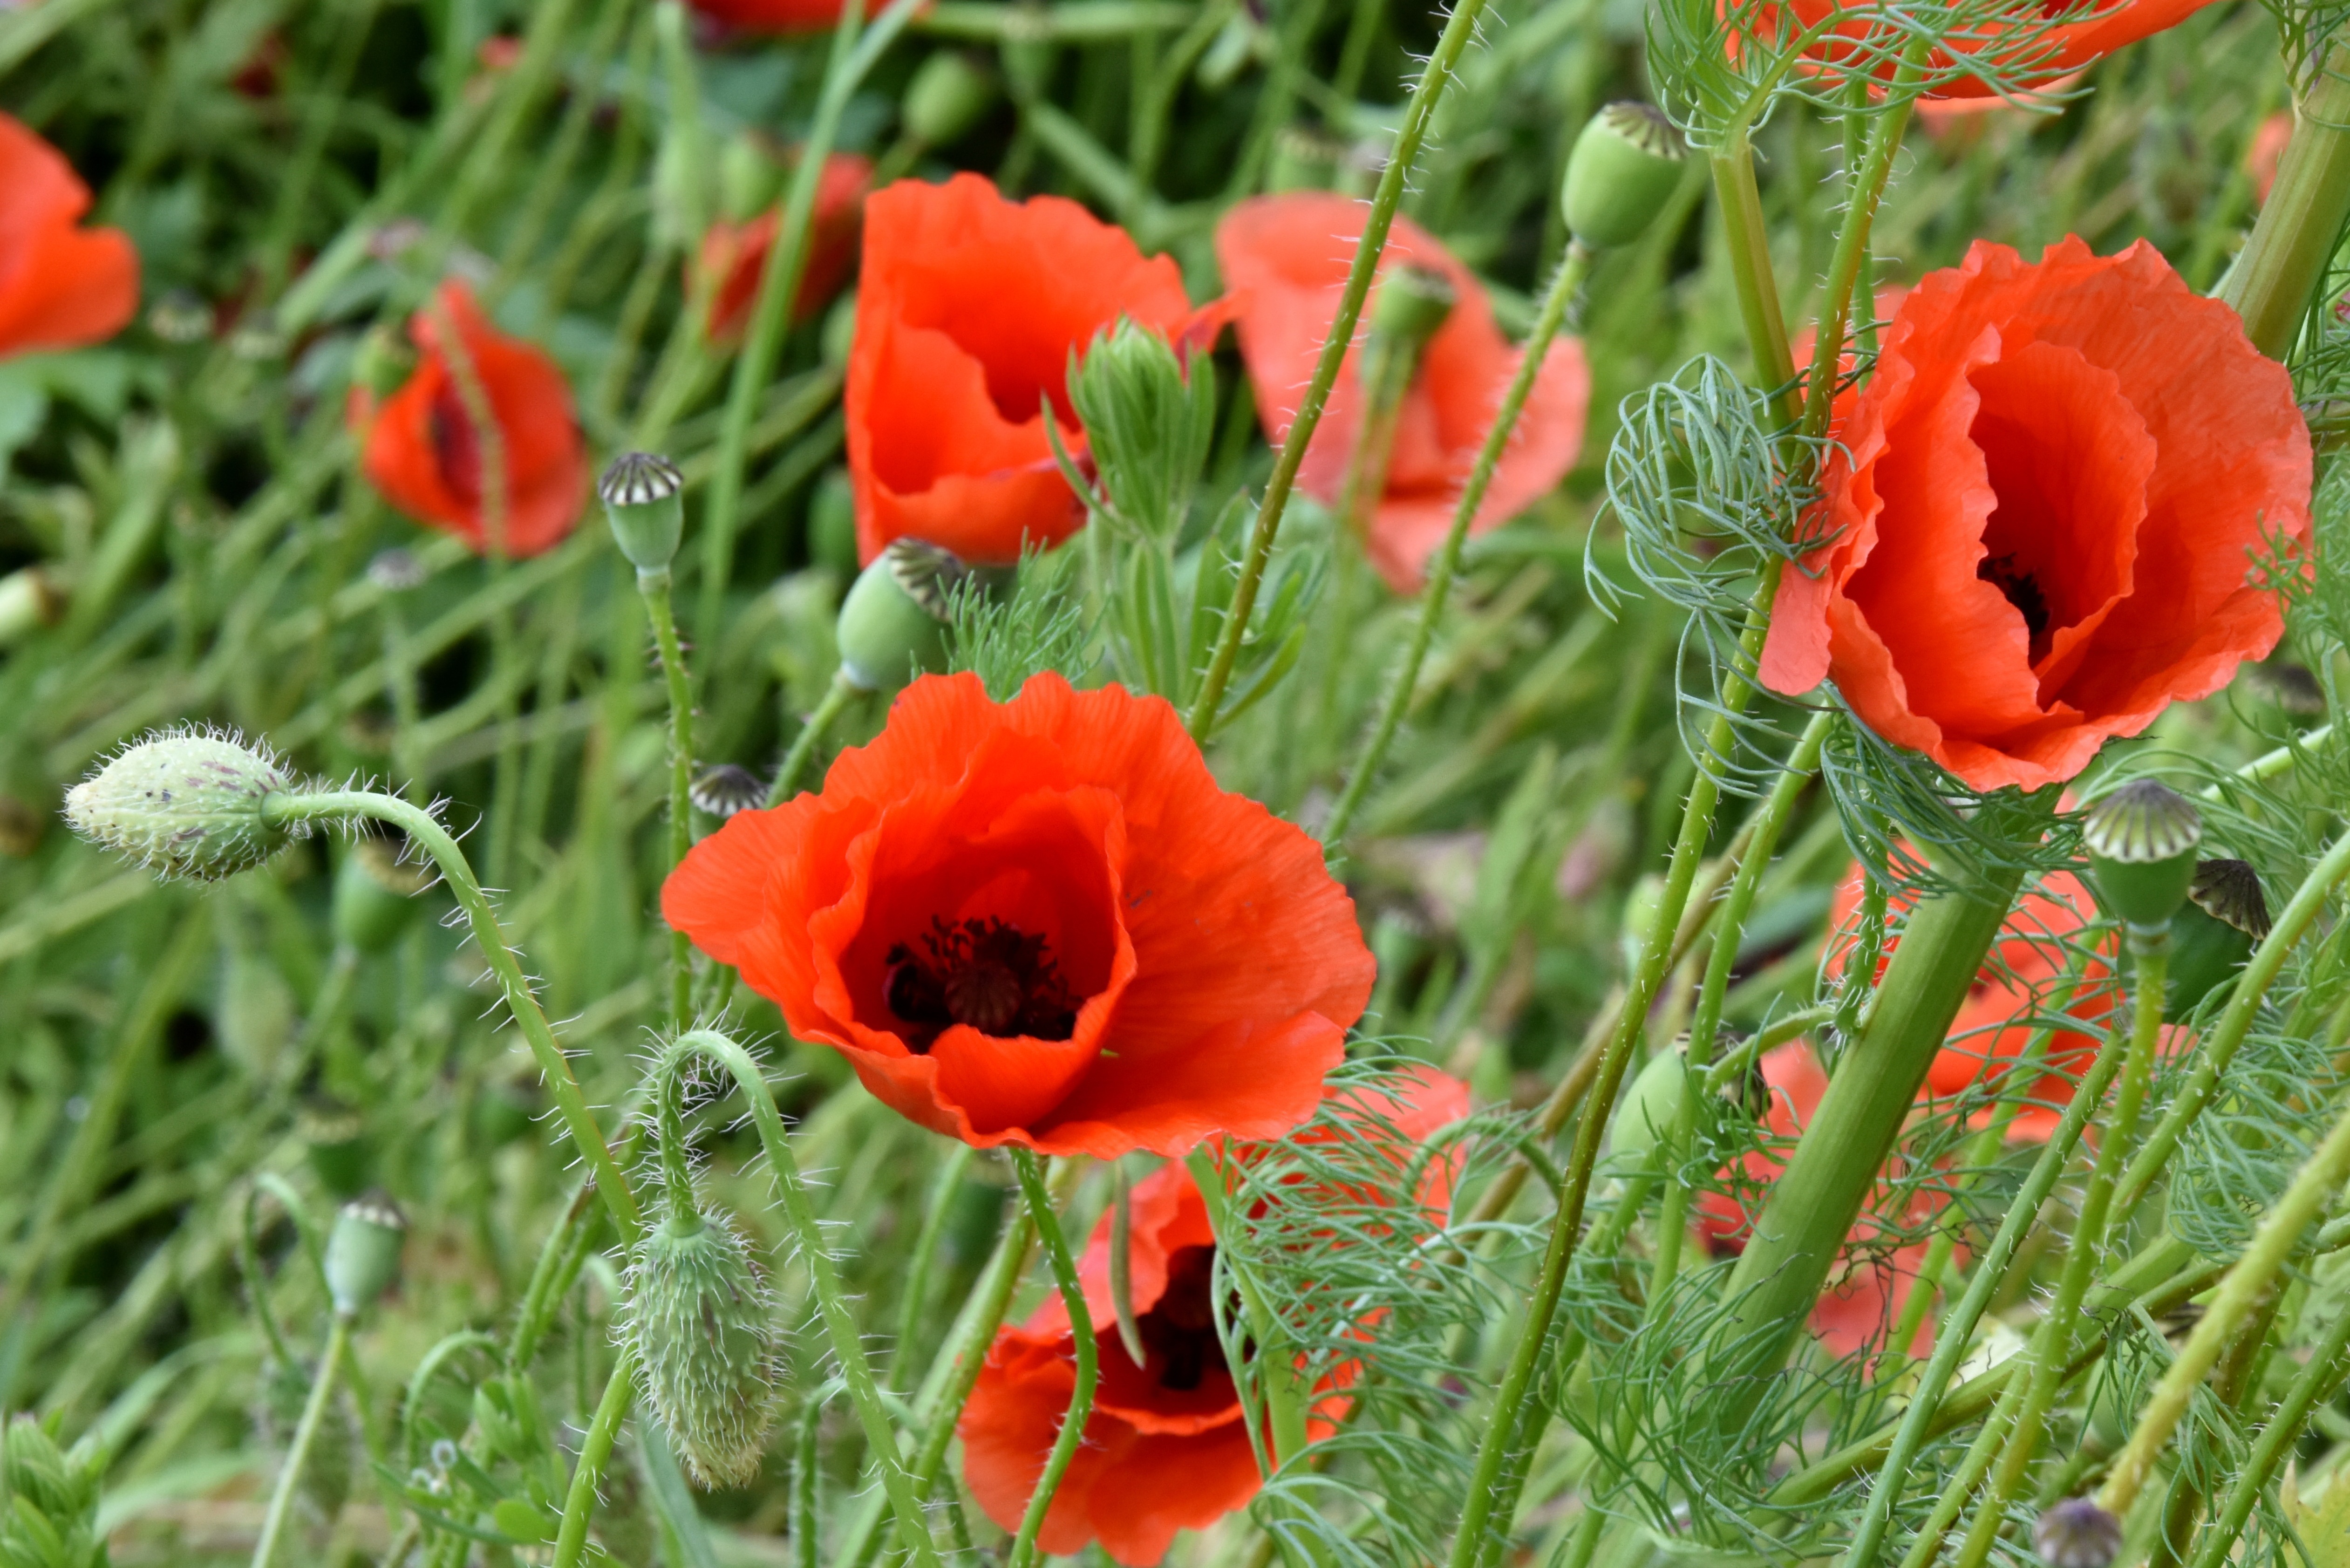
nature, plant, field, meadow, prairie, flower, petal, red, botany, flora, wildflower, poppy, poppies, coquelicot, flowering plant, eschscholzia californica, annual plant, land plant, poppy family